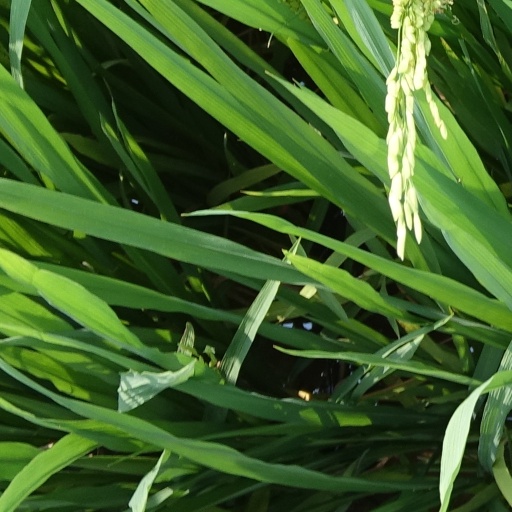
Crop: rice